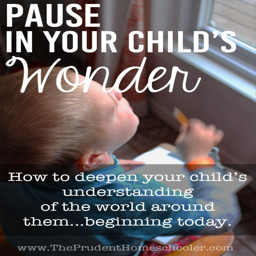
children seem to notice everything around them and share an excitement that can even be overwhelming at times !